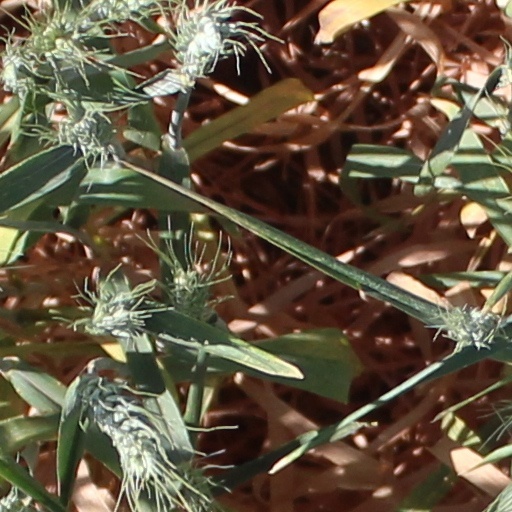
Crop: wheat